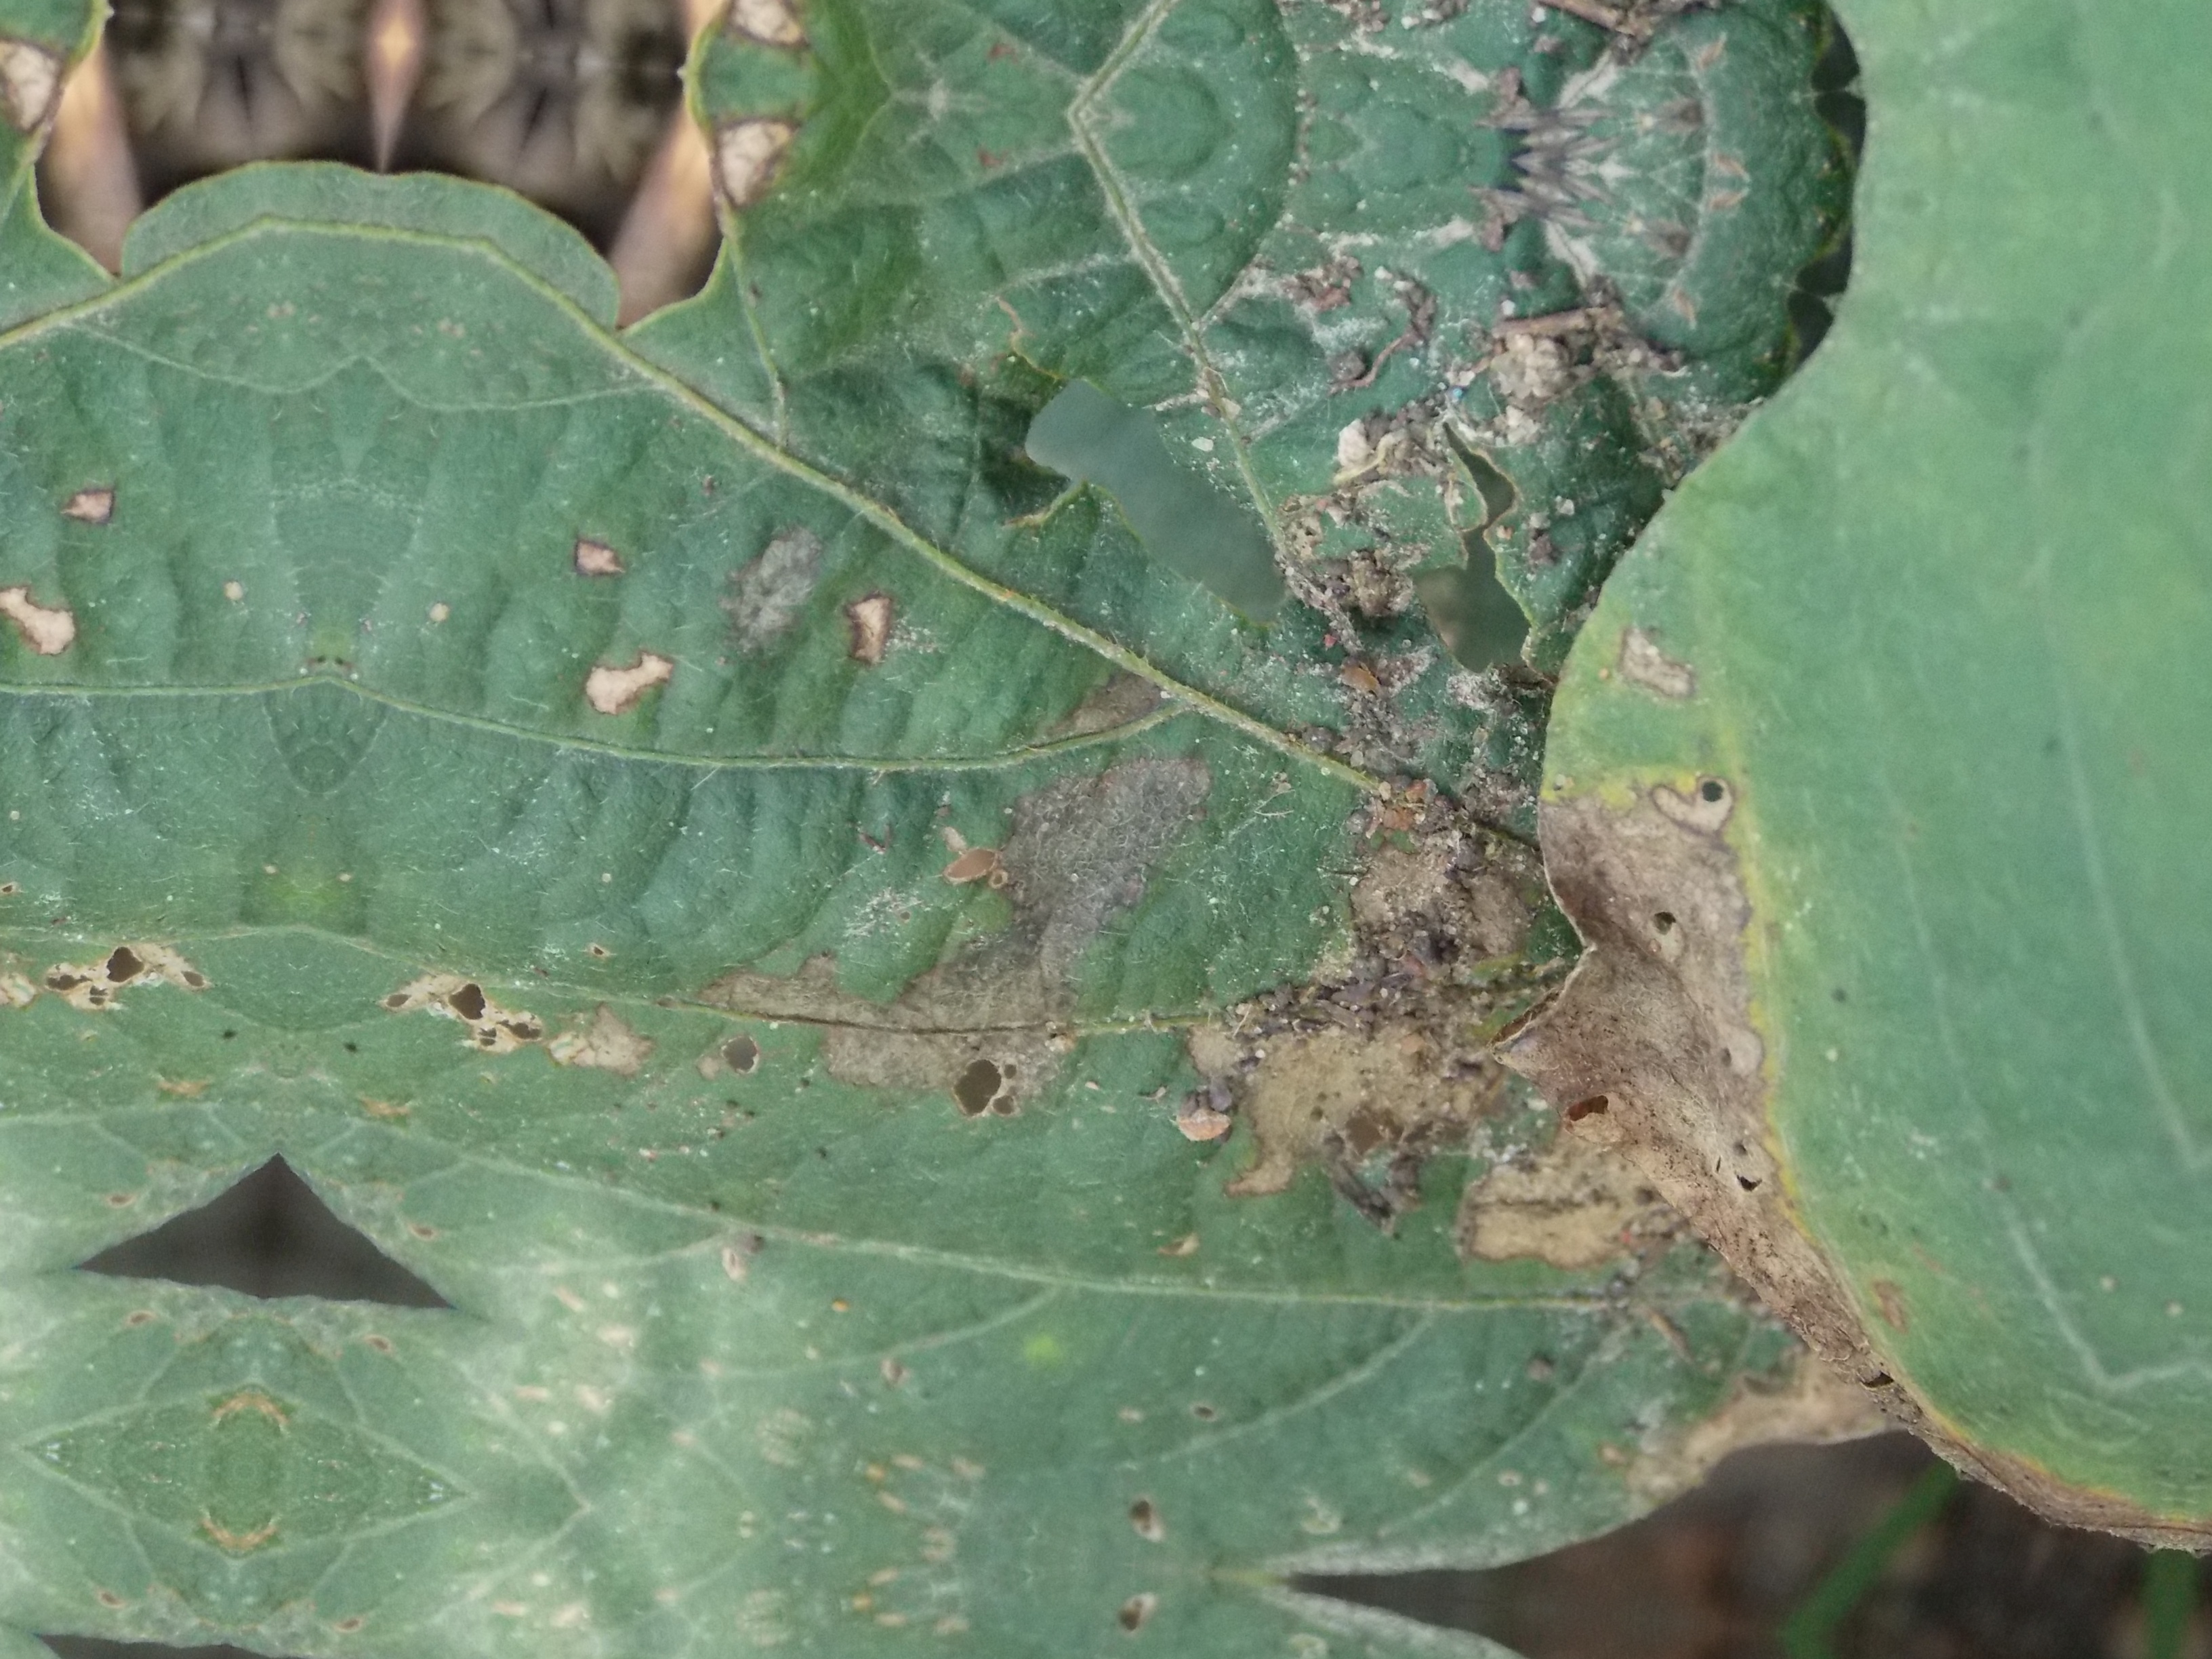
Label: Disease